Roman Catholic Diocese of Piacenza–Bobbio

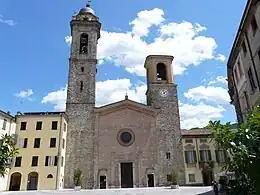
Co-cathedral in Bobbio

"16 September 1989: United with part of the Archdiocese of Genova-Bobbio to form the Diocese of Piacenza-Bobbio"